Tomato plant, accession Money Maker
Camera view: tilt-top (135 deg); turntable rotation: 330 degrees
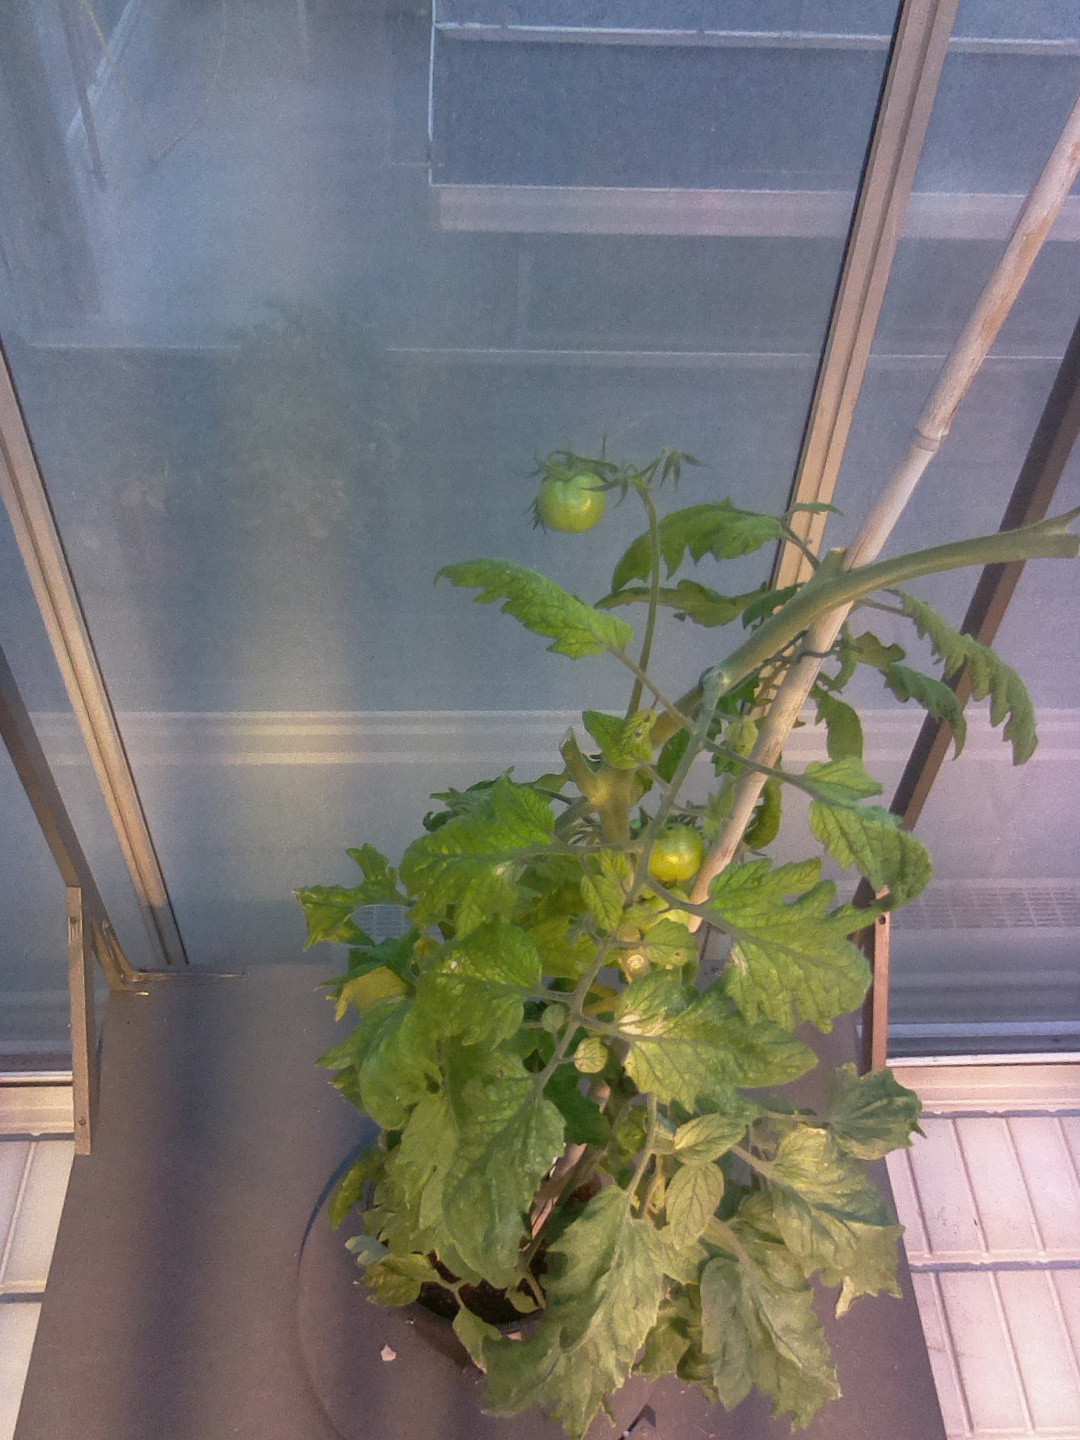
BBCH growth stage 79: 90% -100% of final fruit size